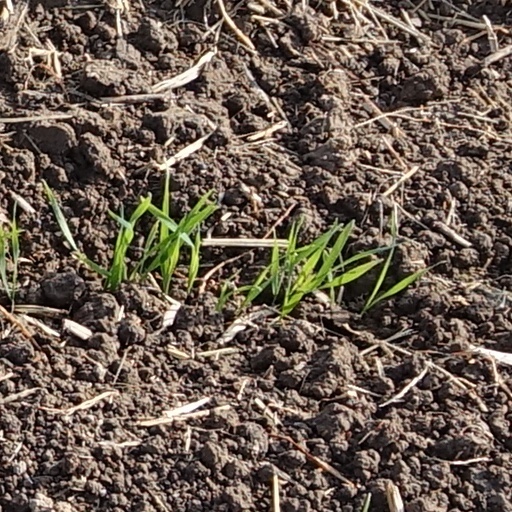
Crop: wheat